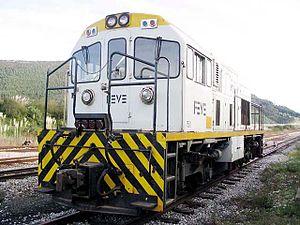
Le chemin de fer de La Robla est la ligne à voie étroite la plus longue d'Europe Occidentale, avec 335 km, comprise entre La Robla et Bilbao, en Espagne
La Série 1500 est une série de locomotives diesel utilisées en Espagne, numérotée ainsi par la FEVE du Chemin de fer de La Robla qu'il a absorbé en 1972, et d'autres acquises au Chemin de fer du Tajuña.